Katherine Polk Failla

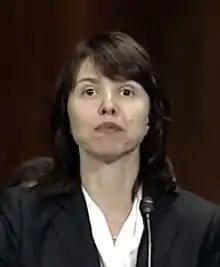
Failla in 2012

Katherine Mary Polk Failla (born May 1969) is a United States district judge of the United States District Court for the Southern District of New York.